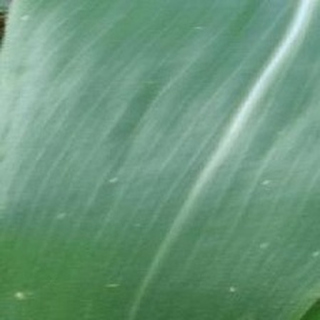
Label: healthy_corn